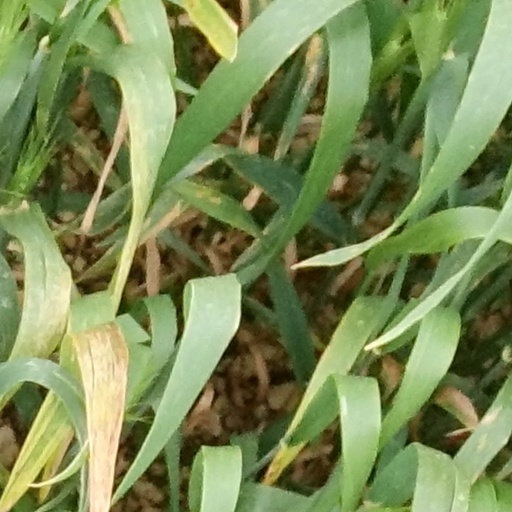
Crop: wheat